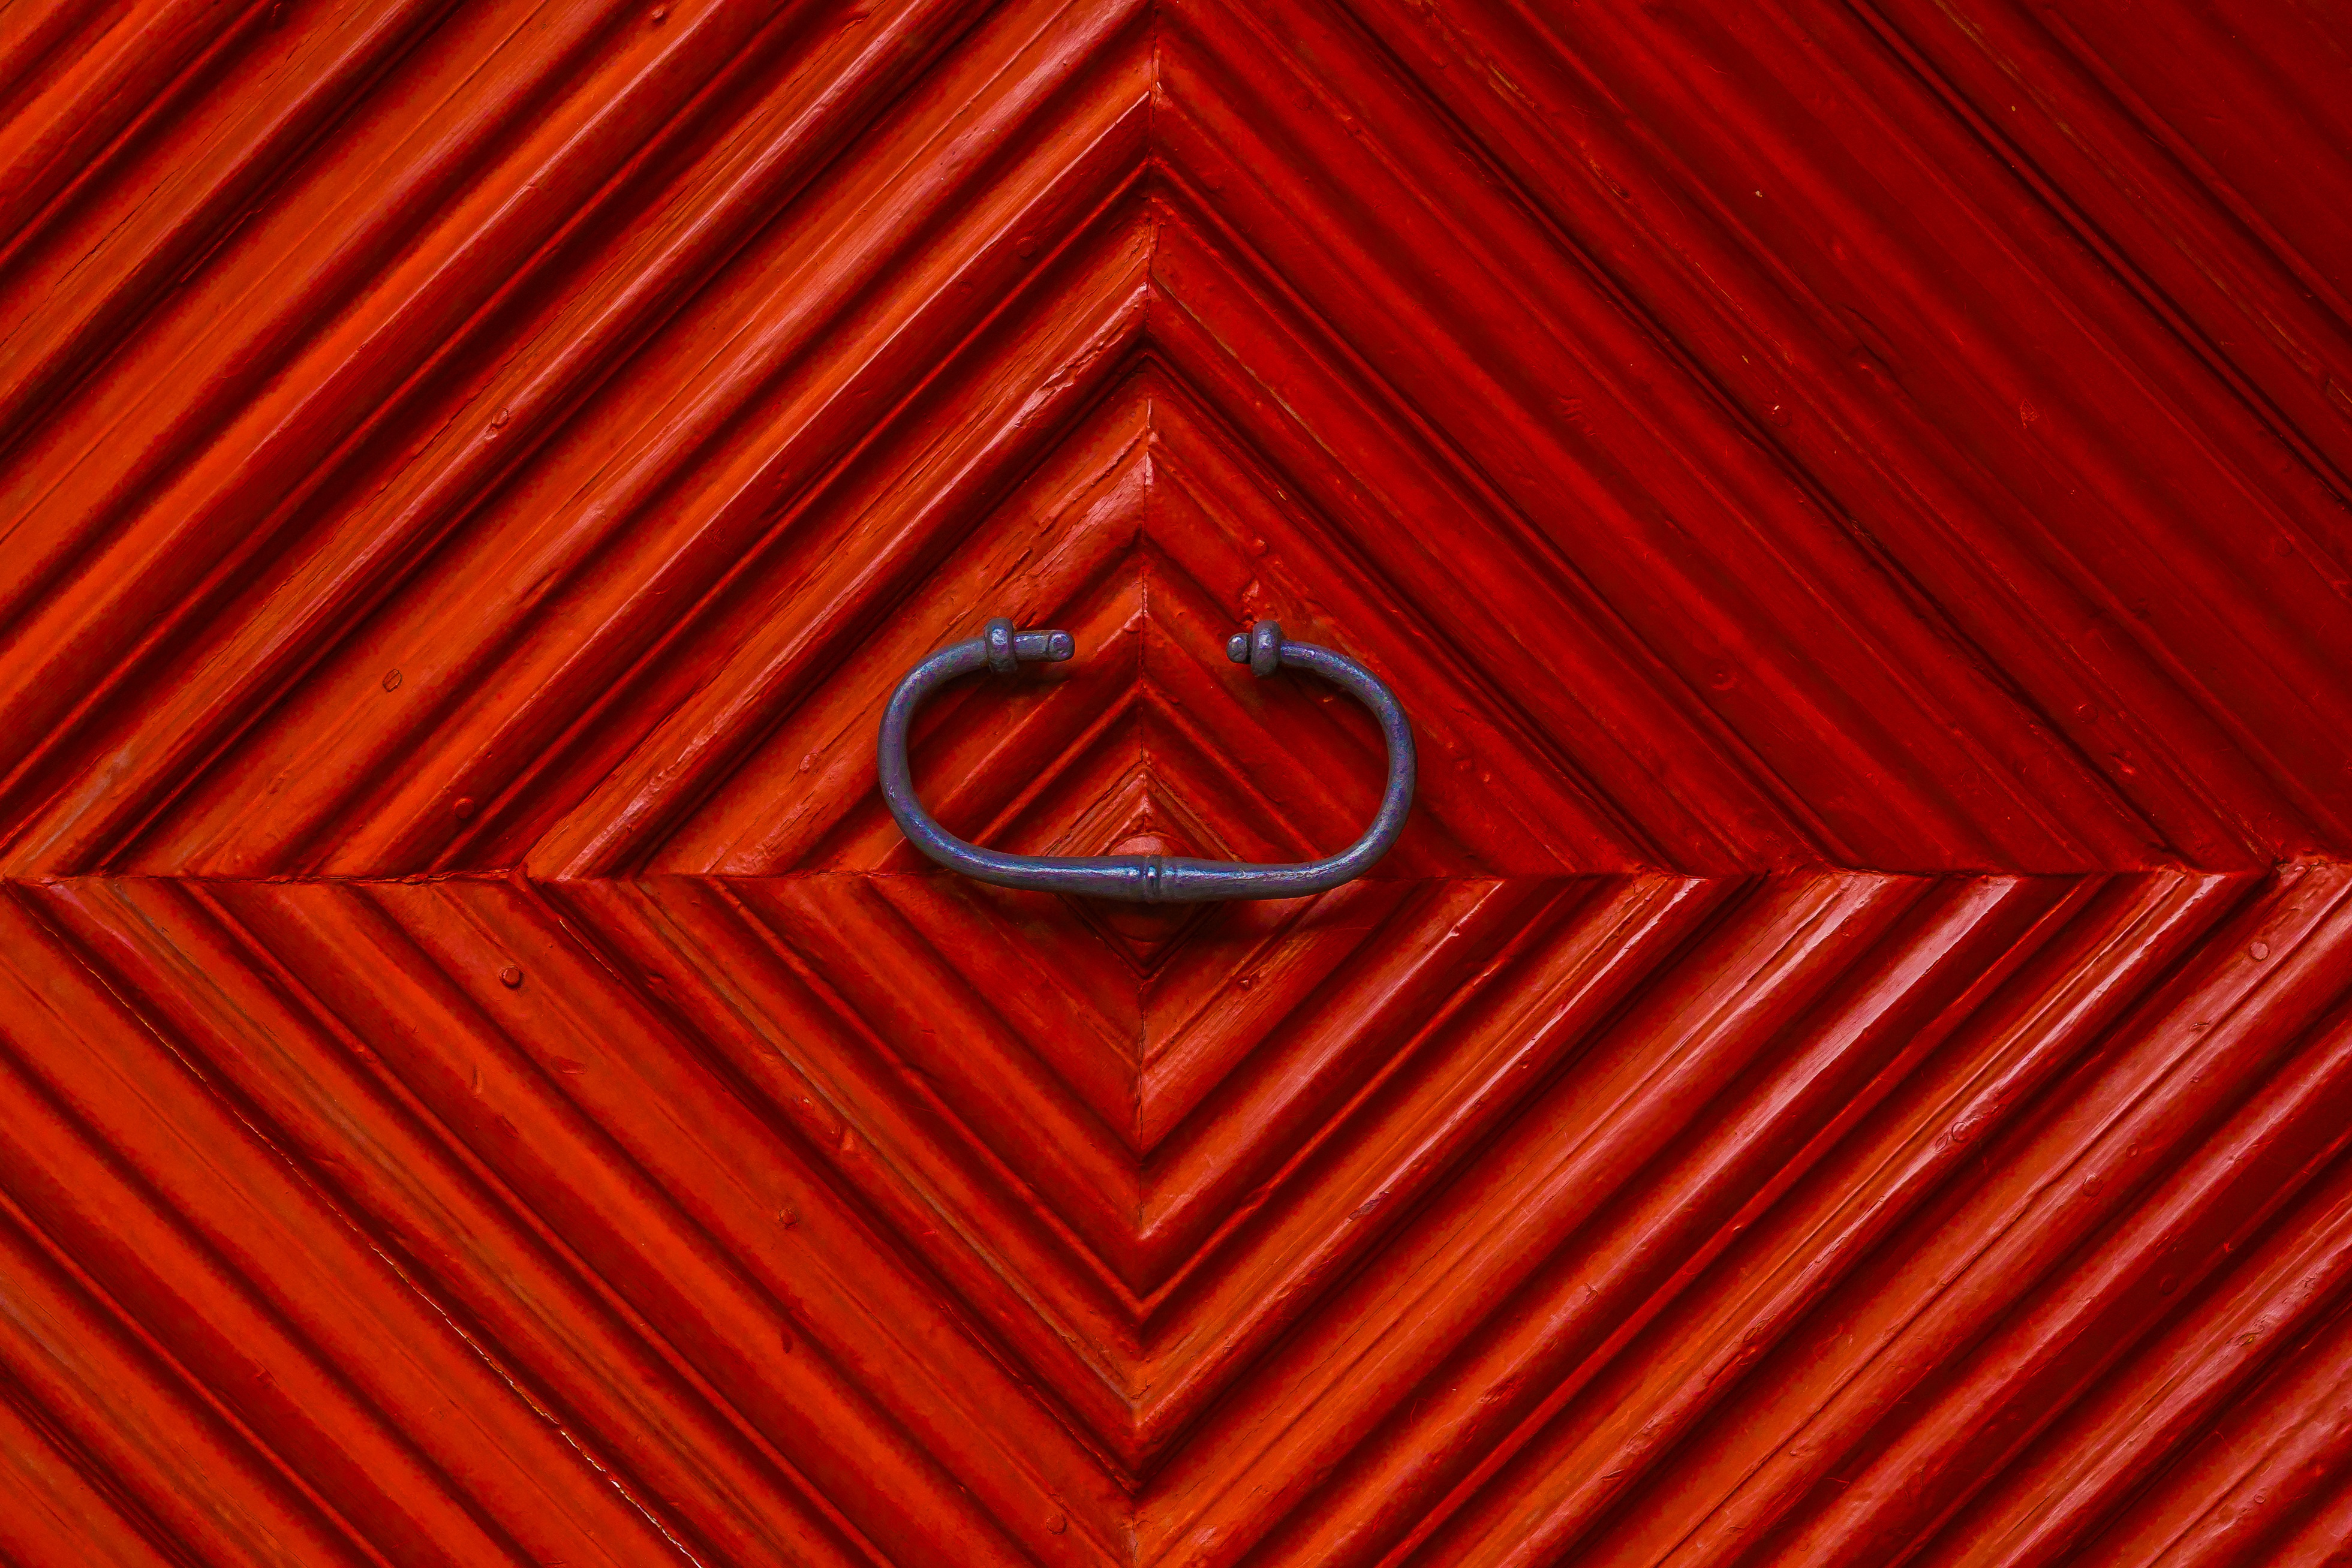
creative, abstract, structure, wood, grain, texture, decoration, orange, pattern, line, red, color, colorful, door, circle, surface, interior design, background image, art, background, symmetry, colored, shape, alive, door knob, wood texture, screen background, theater curtain, geometric shape